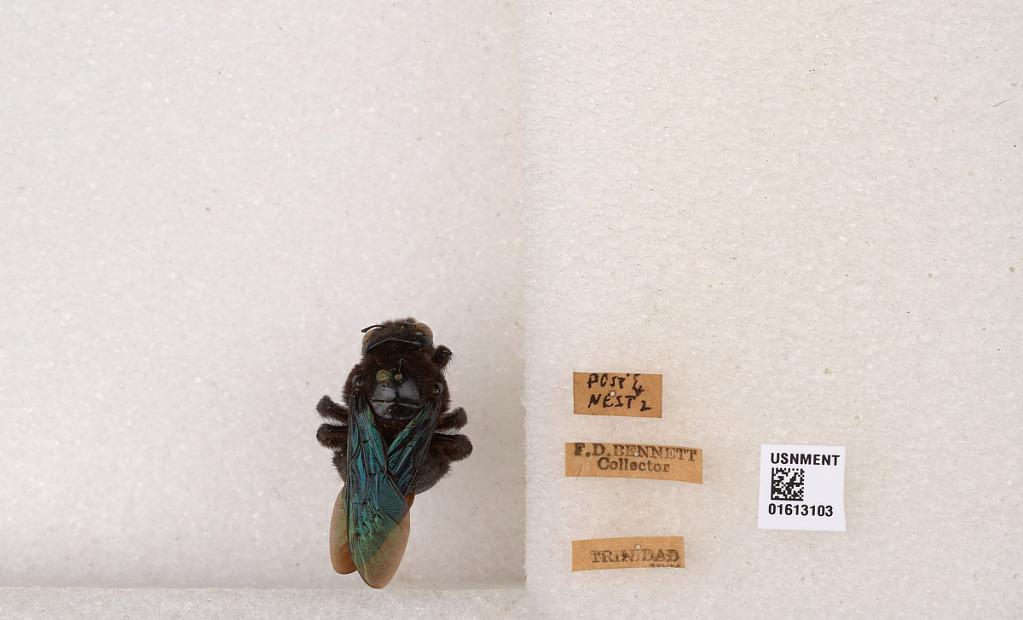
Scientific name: Xylocopa (Neoxylocopa) transitoria Pérez
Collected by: F. Bennett
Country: Trinidad and Tobago
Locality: Trinidad